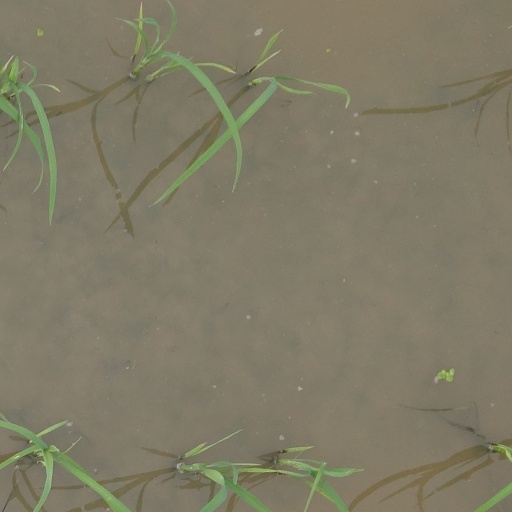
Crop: rice